Twilight on the Prairie

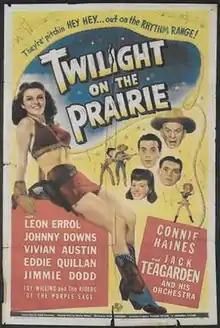
Theatrical release poster

Twilight on the Prairie is a 1944 American Western film directed by Jean Yarbrough and written by Clyde Bruckman. The film stars Johnny Downs, Vivian Austin, Leon Errol, Connie Haines, Eddie Quillan, Milburn Stone and Jimmie Dodd. The film was released on July 14, 1944, by Universal Pictures.